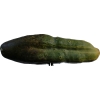
Label: cucumber